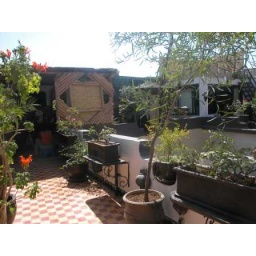
sun&amp;amp;fun&amp;amp;music&amp;amp;friends in guest house marrakech,dar najat by black zitoun